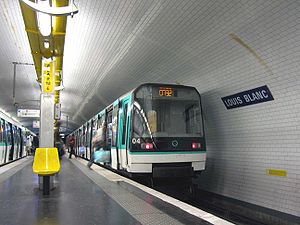
Louis Blanc (metrostation) / Eksterne henvisninger
Louis Blanc-stationen
Louis Blanc er en station på linje 7 og linje 7bis i metronettet i Paris, beliggende i 10. arrondissement. Stationen blev åbnet 23. november 1910.